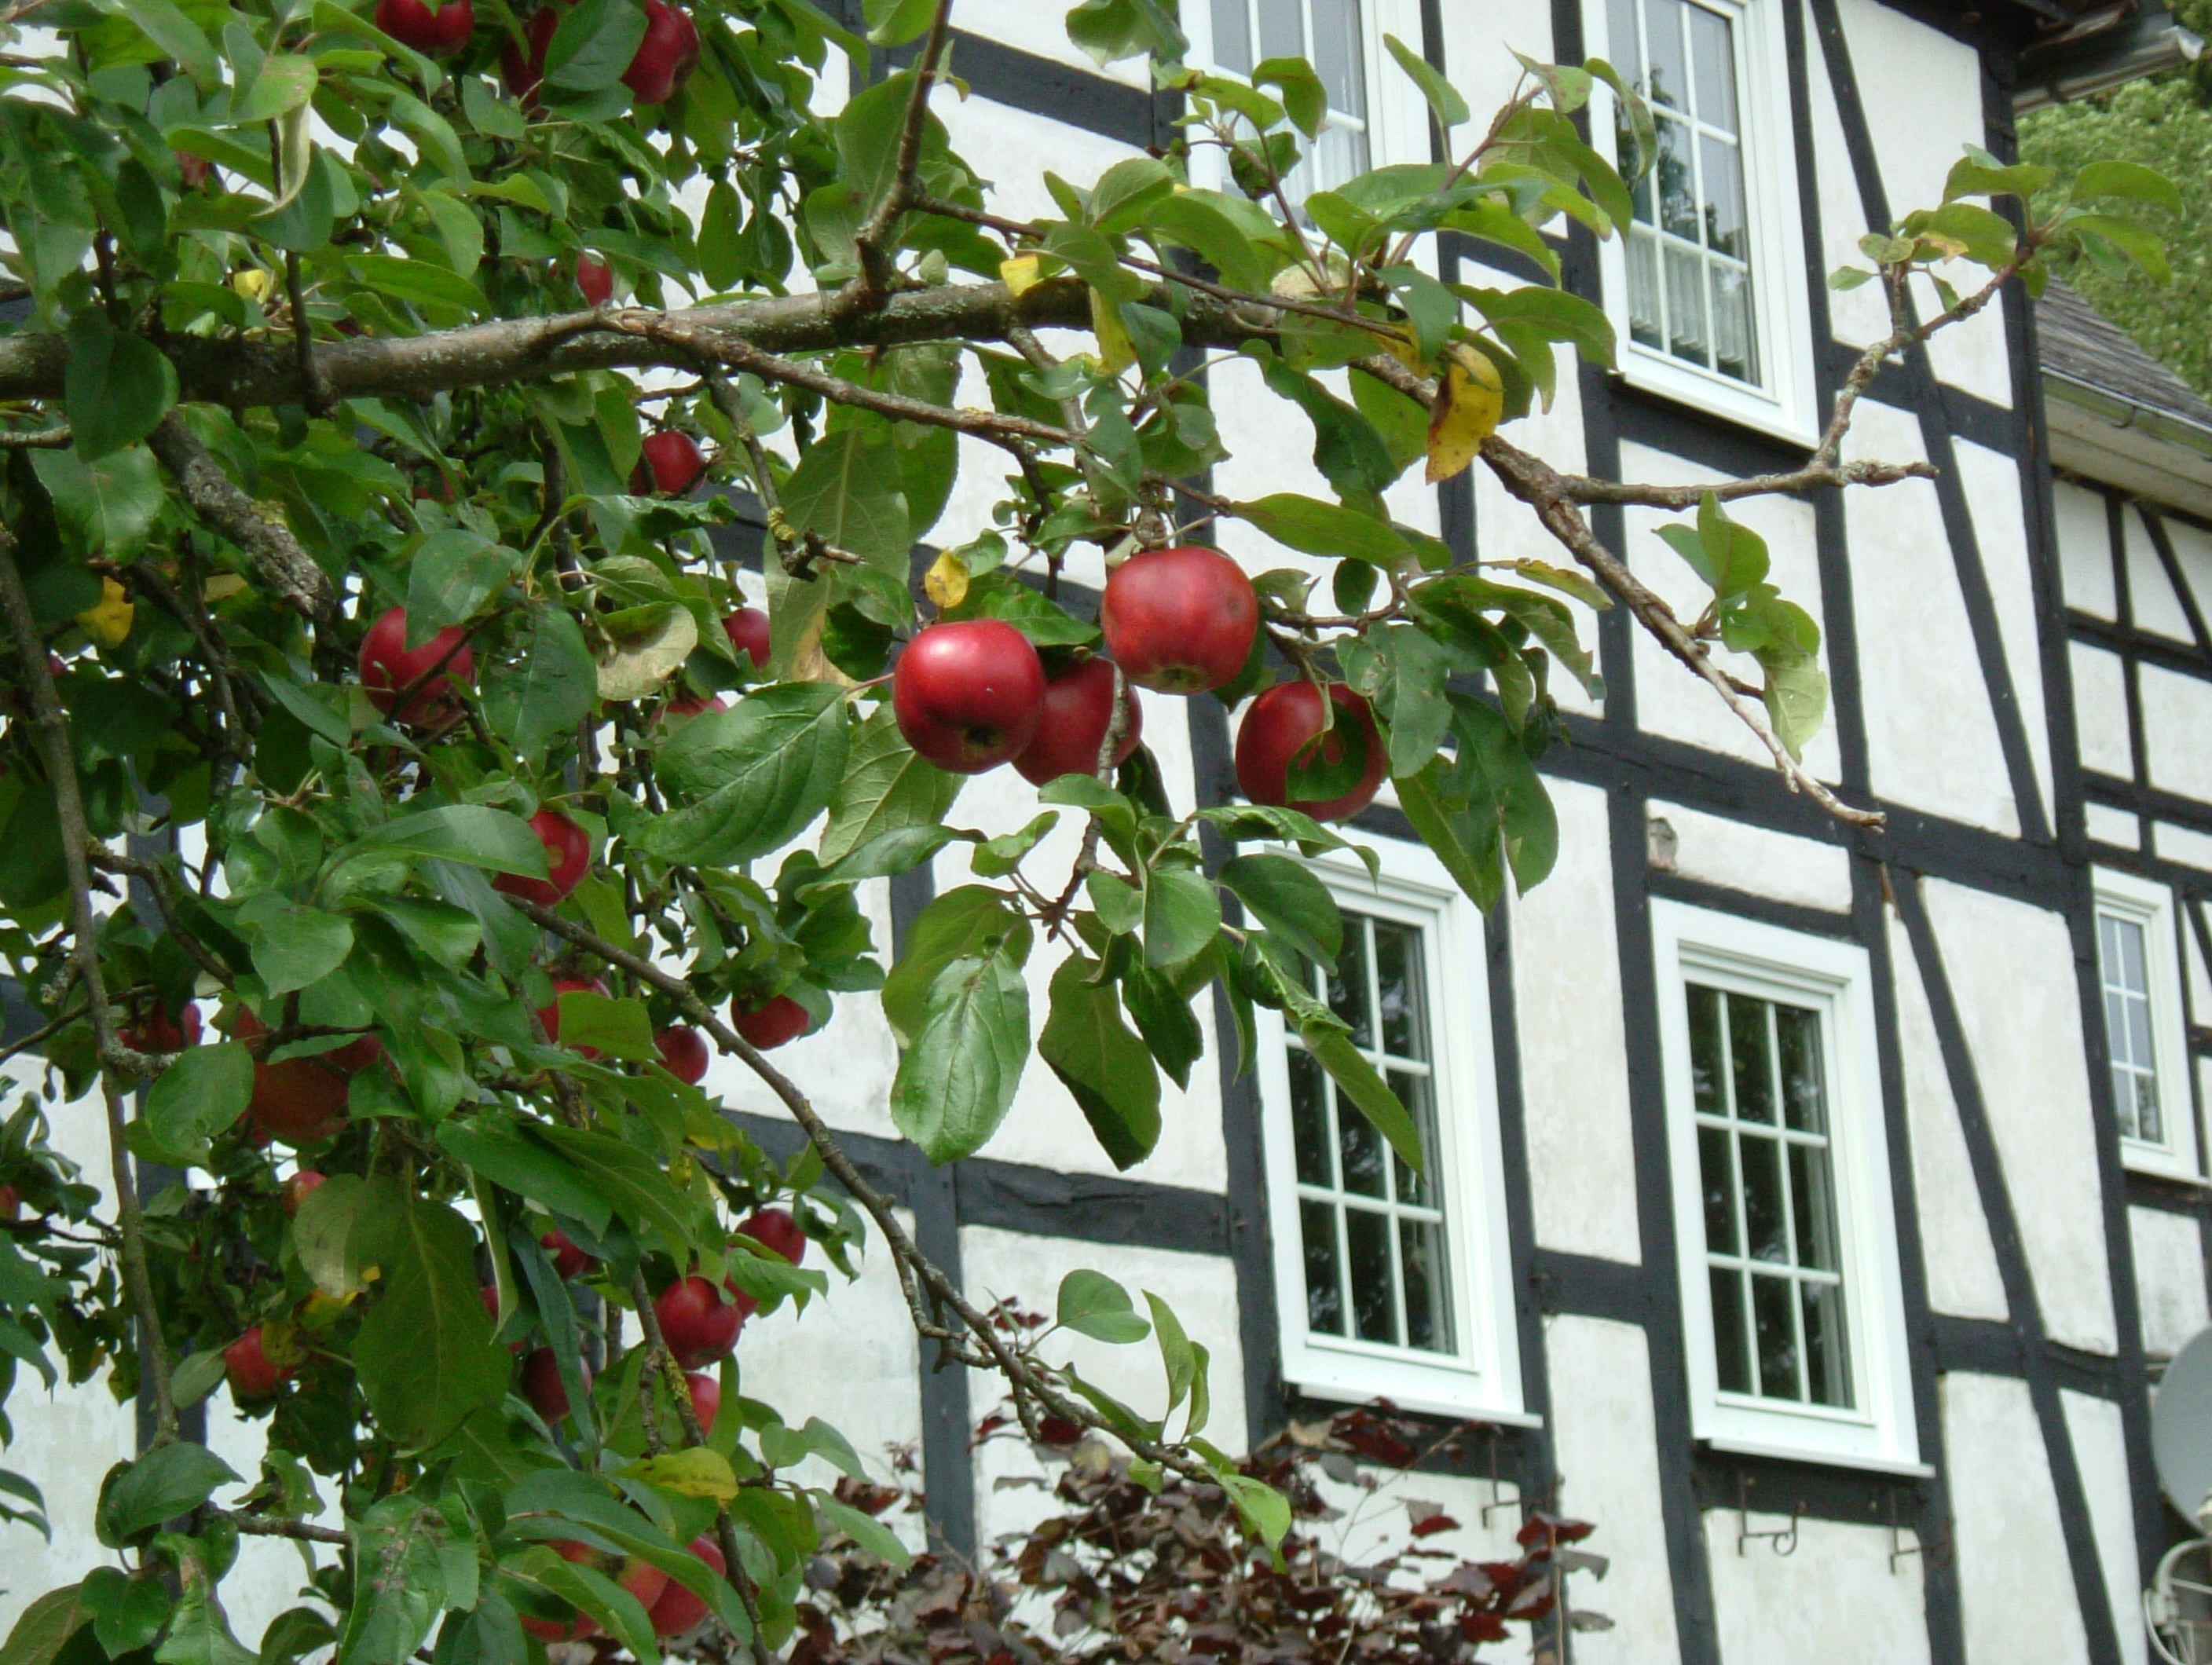
apple, tree, branch, plant, fruit, flower, village, food, produce, shrub, fachwerkhaus, flowering plant, sauerland, land plant